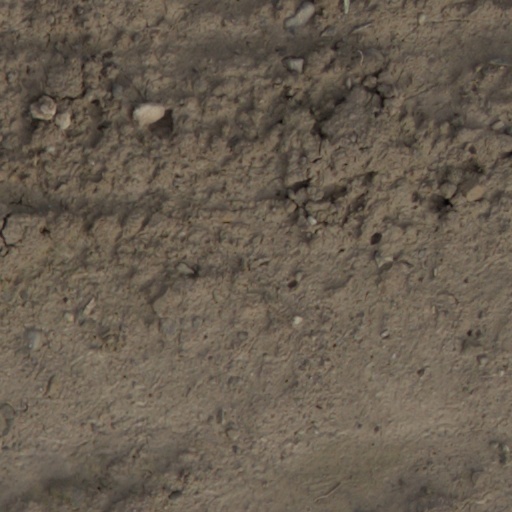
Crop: wheat